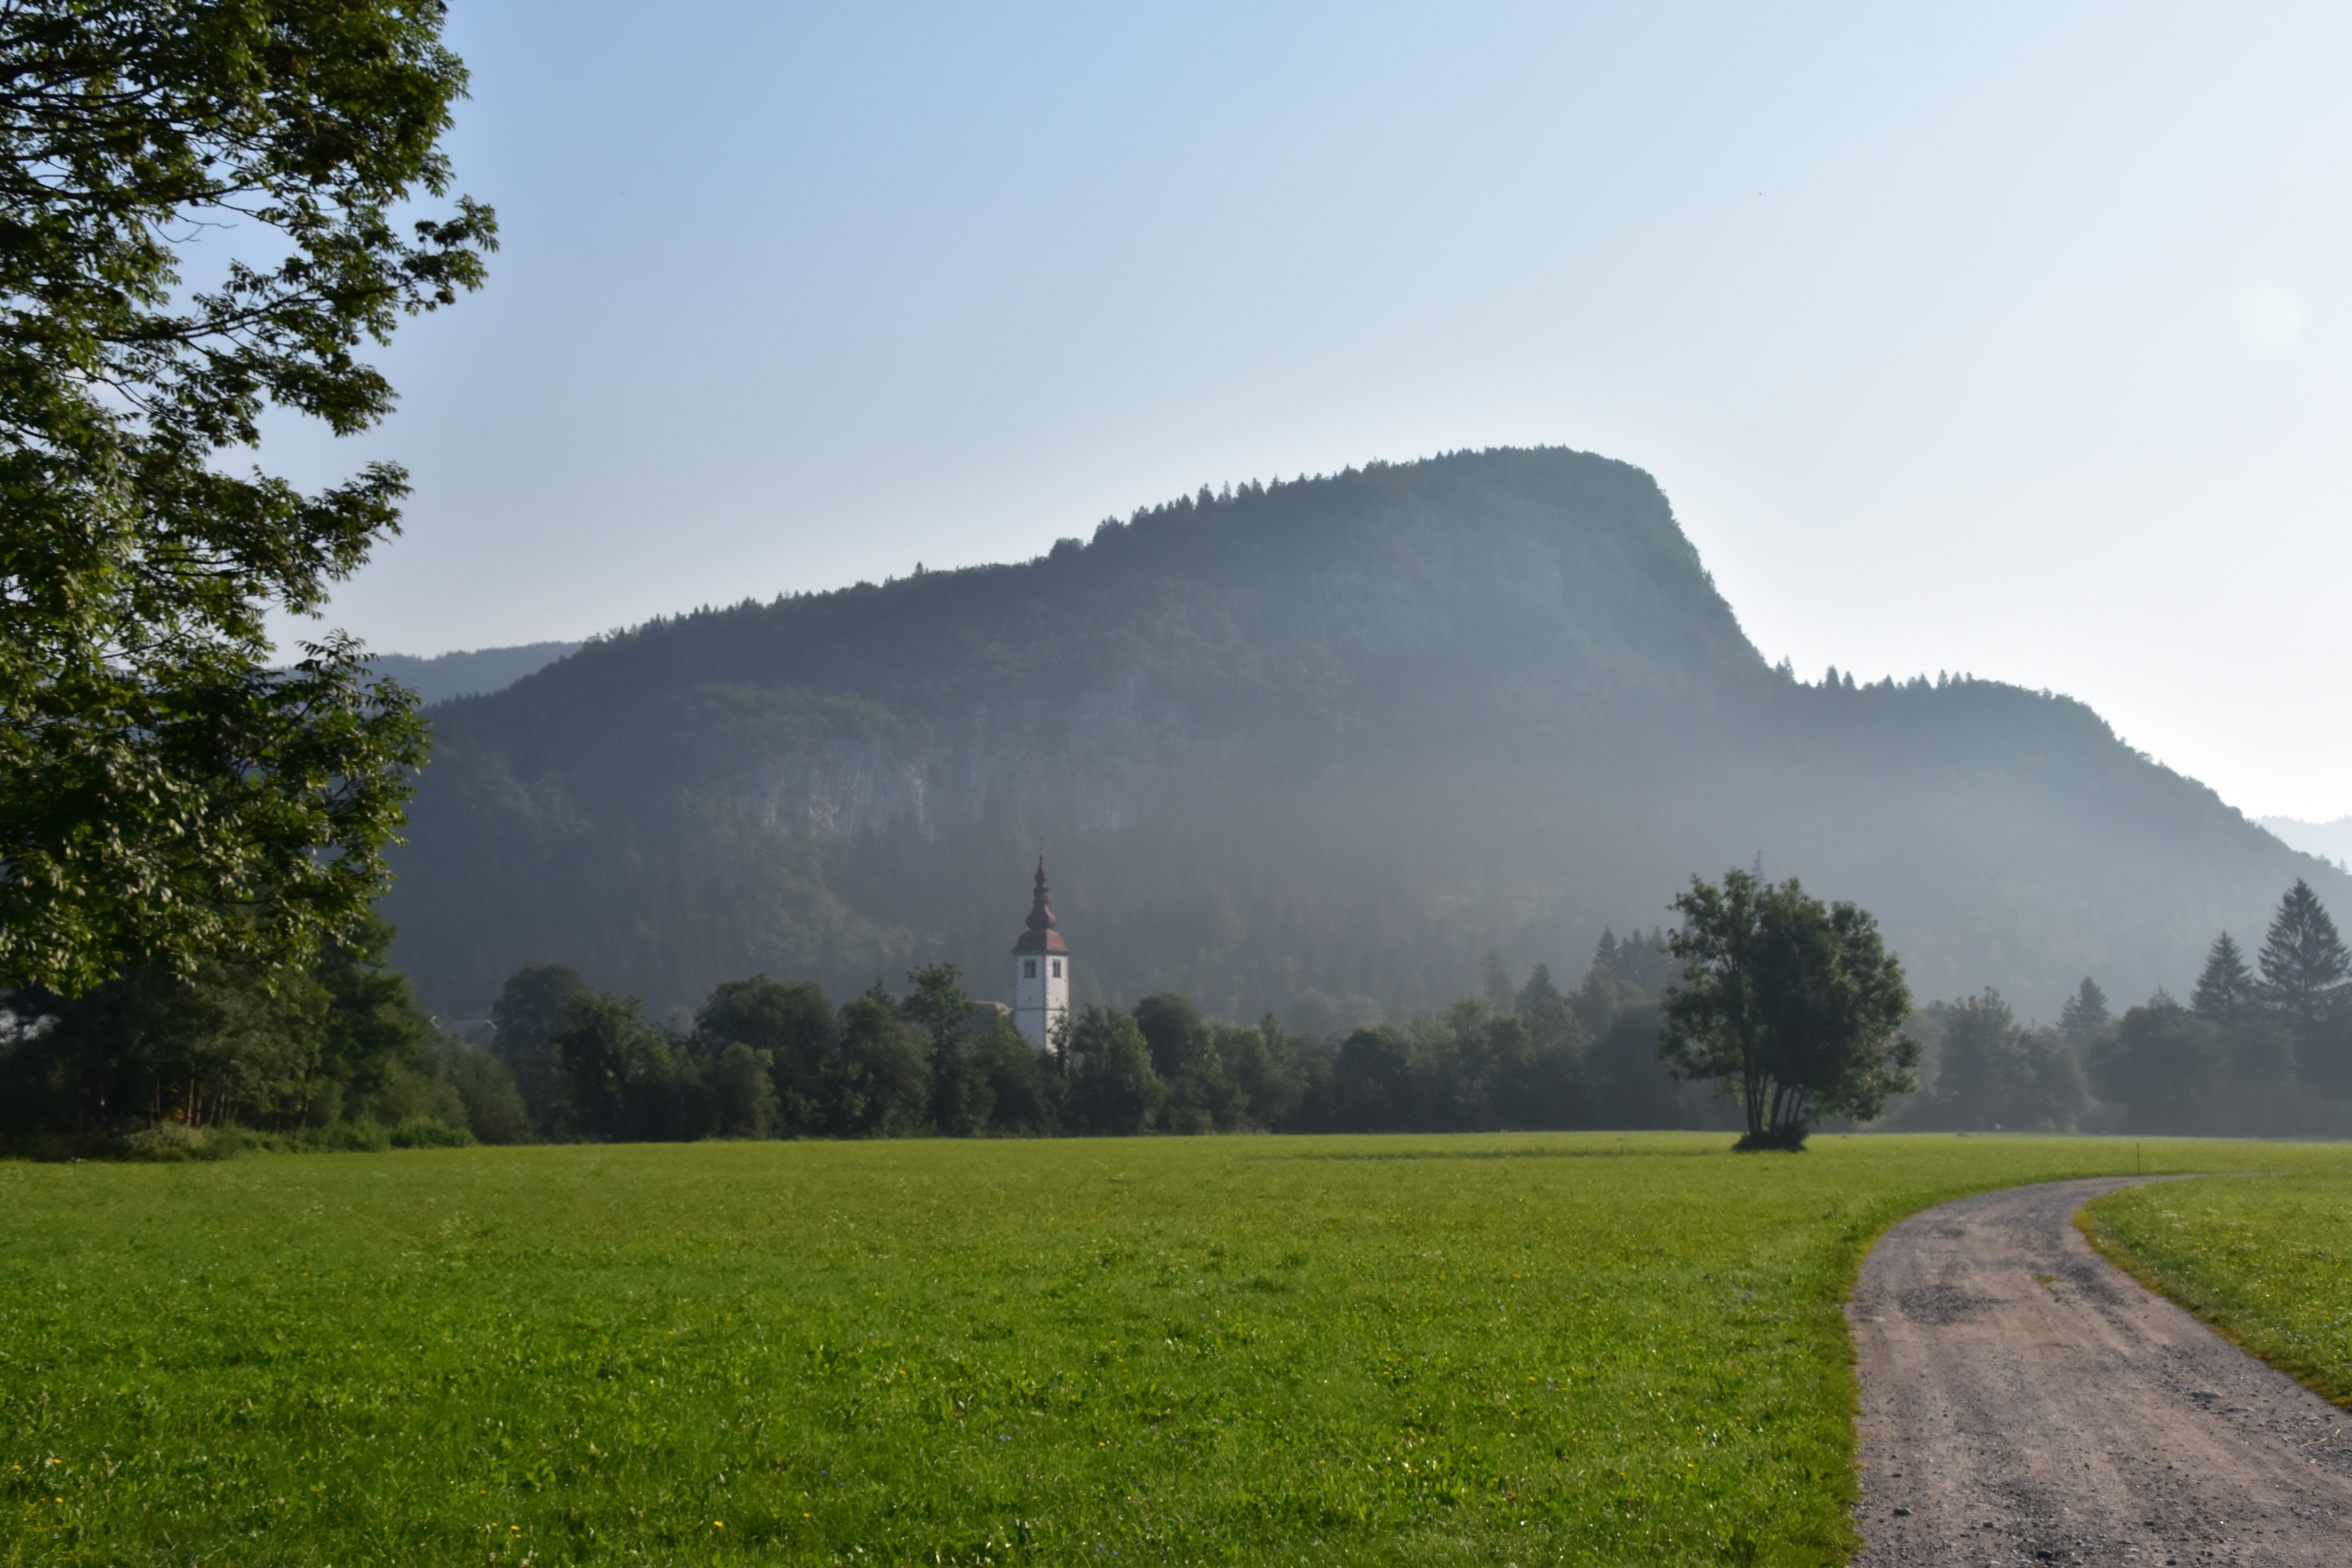
landscape, tree, nature, forest, grass, mountain, cloud, fog, mist, field, meadow, sunlight, morning, hill, mountain range, plain, grassland, plateau, habitat, rural area, geographical feature, atmospheric phenomenon, mountainous landforms